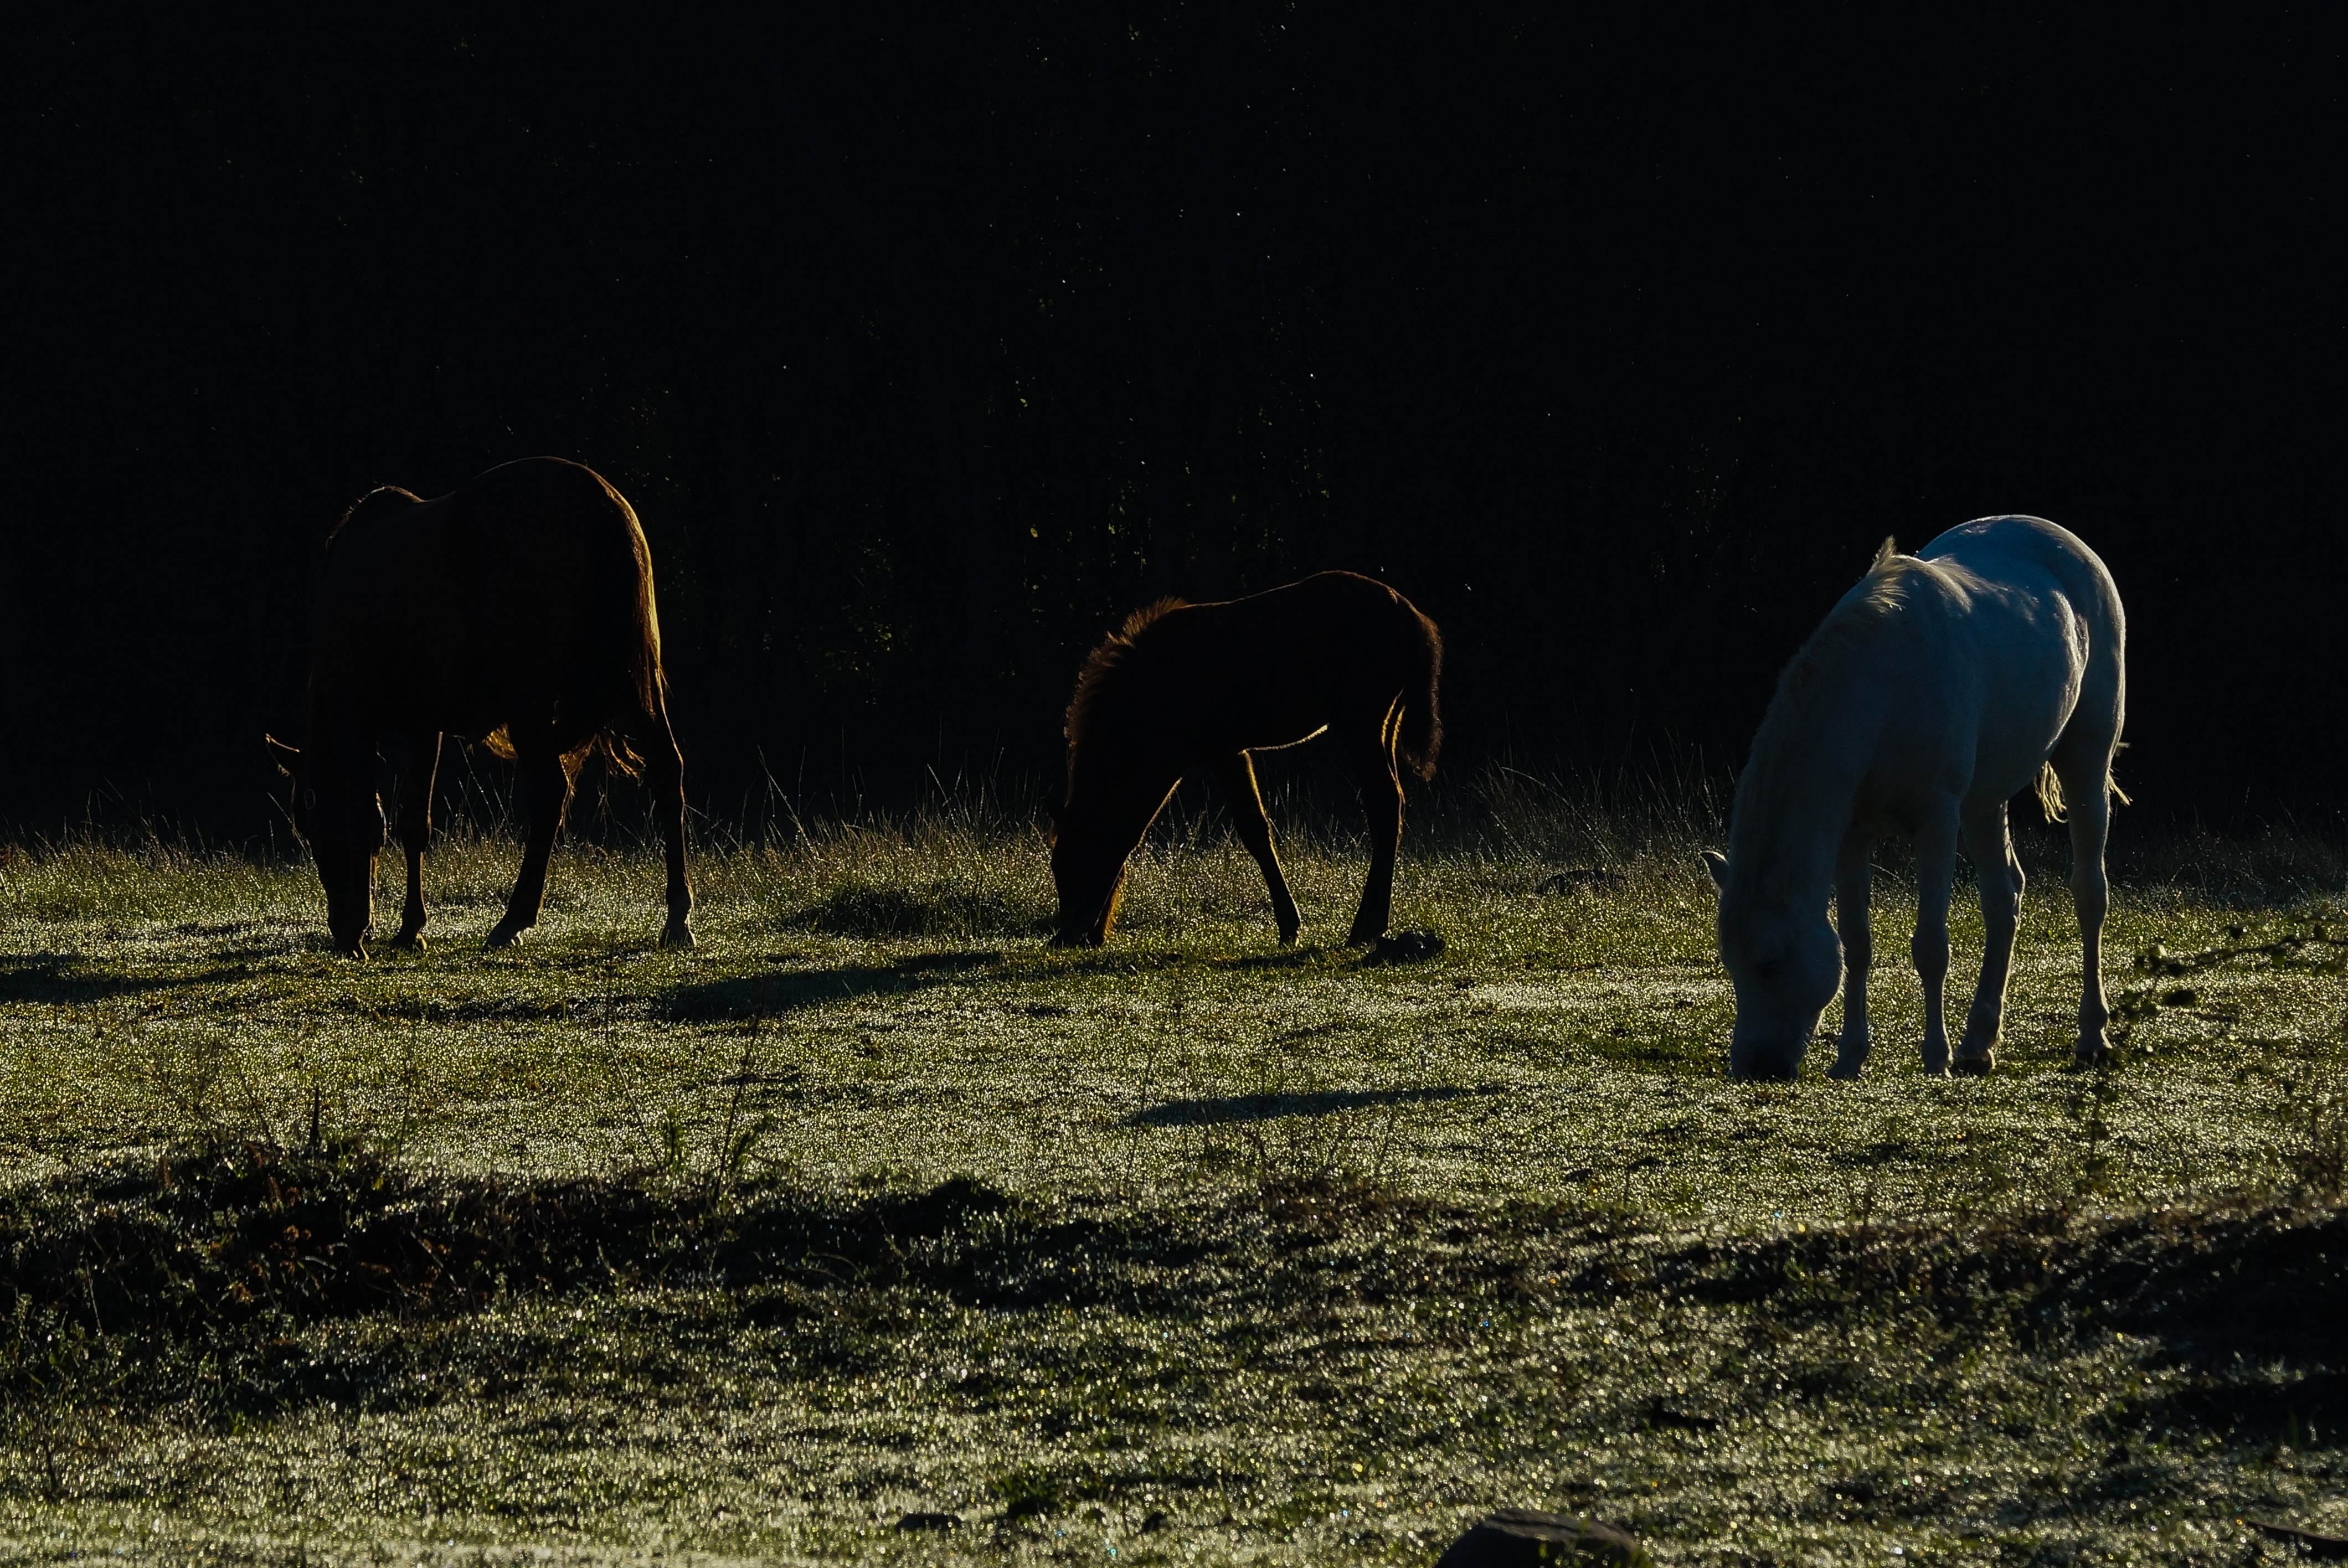
nature, photo, wildlife, herd, macro, pasture, grazing, horse, mammal, fauna, savanna, plain, grassland, animals, naturaleza, galicia, pontevedra, caballos, tamron18270mmpzd, tamron18270, a77, safari, espana, g, ggl1, gaby1, xovesphoto, animales, xelodegalicia, 18270, sonya77v, marismasdealba, alba, gabrielcoru a, cattle like mammal